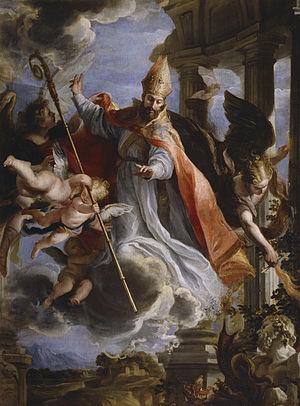
La peinture baroque espagnole est un genre artistique qui couvre le XVIIᵉ siècle et première moitié du XVIIIᵉ siècle en Espagne. En réaction à la beauté idéalisée à l'excès et les postures maniéristes, présentes dans la peinture de début du XVIIᵉ siècle, il visera, avant tout, la vraisemblance pour rendre facile la compréhension de la narration, sans amoindrissement du décorum, et cela à la demande de l'Église en pleine Contre-Réforme. L'introduction, après 1610, des modèles naturalistes propres du caravagisme italien, avec l'illumination ténébriste, déterminera le style dominant de la peinture espagnole de la première moitié du siècle. Plus tard, arriveront les influences du baroque flamand en raison du mandat politique qui s'exerce sur le pays, et surtout l'arrivée de Rubens en Espagne, de 1603 à 1628, et l'affluence massive de ses œuvres ainsi que l'installation de quelques-uns de ses disciples à partir de 1638. Son influence sera toutefois nuancée par celle du vieux Titien et de sa technique de coups de pinceau larges et de frottements sans lesquelles le travail de Velázquez ne pourrait pas être expliqué.